Battery E, 1st Illinois Light Artillery Regiment

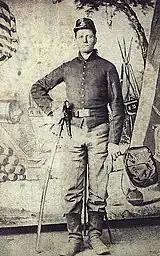
Private James Bolton Rice, who served with Battery E, 1862-1865

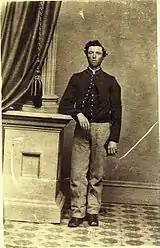
PVT Bissel Pierce Rice, member Battery E, 1st Illinois Light Artillery

Pemberton's army fell back to Grenada without a fight, so Battery E continued with its division to Corinth. It entered Holly Springs, Mississippi sometime prior to January 4, 1863, where Rice describes a scene of devastation left behind by Confederate General Earl van Dorn's raid on the town on December 20, 1862: "broken guns, dead horses, several unburned men, pieces of shells, lights out of every window, government wagons and ambulances half burnt up. The great depot all gone, a train of cars burned upon the track. The air filled [with] the smoke and smell of burning cotton. Large brick buildings blown to atoms, pillaged houses and sick men laying beside the streets."